Lubbock, Texas

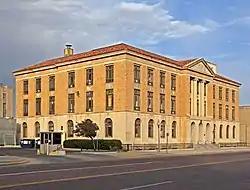
Lubbock Post Office and Federal Building, constructed in 1932.

Lubbock sits within the Texas High Plains, an eight-million-acre region that produces 80% of the state's wine grapes. Five wineries are based near Lubbock, providing a significant draw for wine lovers.